Partition of India

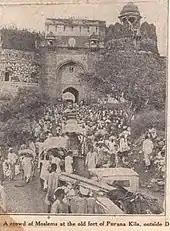
A crowd of Muslims at the Old Fort (Purana Qila) in Delhi, which had been converted into a vast camp for Muslim refugees waiting to be transported to Pakistan. "Manchester Guardian", 27 September 1947.

The Partition of India split the former British province of Punjab between the Dominion of India and the Dominion of Pakistan. The mostly Muslim western part of the province became Pakistan's Punjab province; the mostly Hindu and Sikh eastern part became India's East Punjab state (later divided into the new states of Punjab, Haryana, and Himachal Pradesh). Many Hindus and Sikhs lived in the west, and many Muslims lived in the east, and the fears of all such minorities were so great that the partition saw many people displaced and much inter-communal violence. Some have described the violence in Punjab as a retributive genocide. Total migration across Punjab during the partition is estimated at 12 million people; around 6.5 million Muslims moved into West Punjab, and 4.7 million Hindus and Sikhs moved into East Punjab.